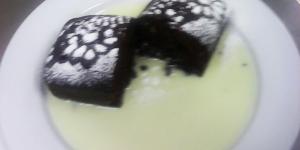
torta de vainilla borracha